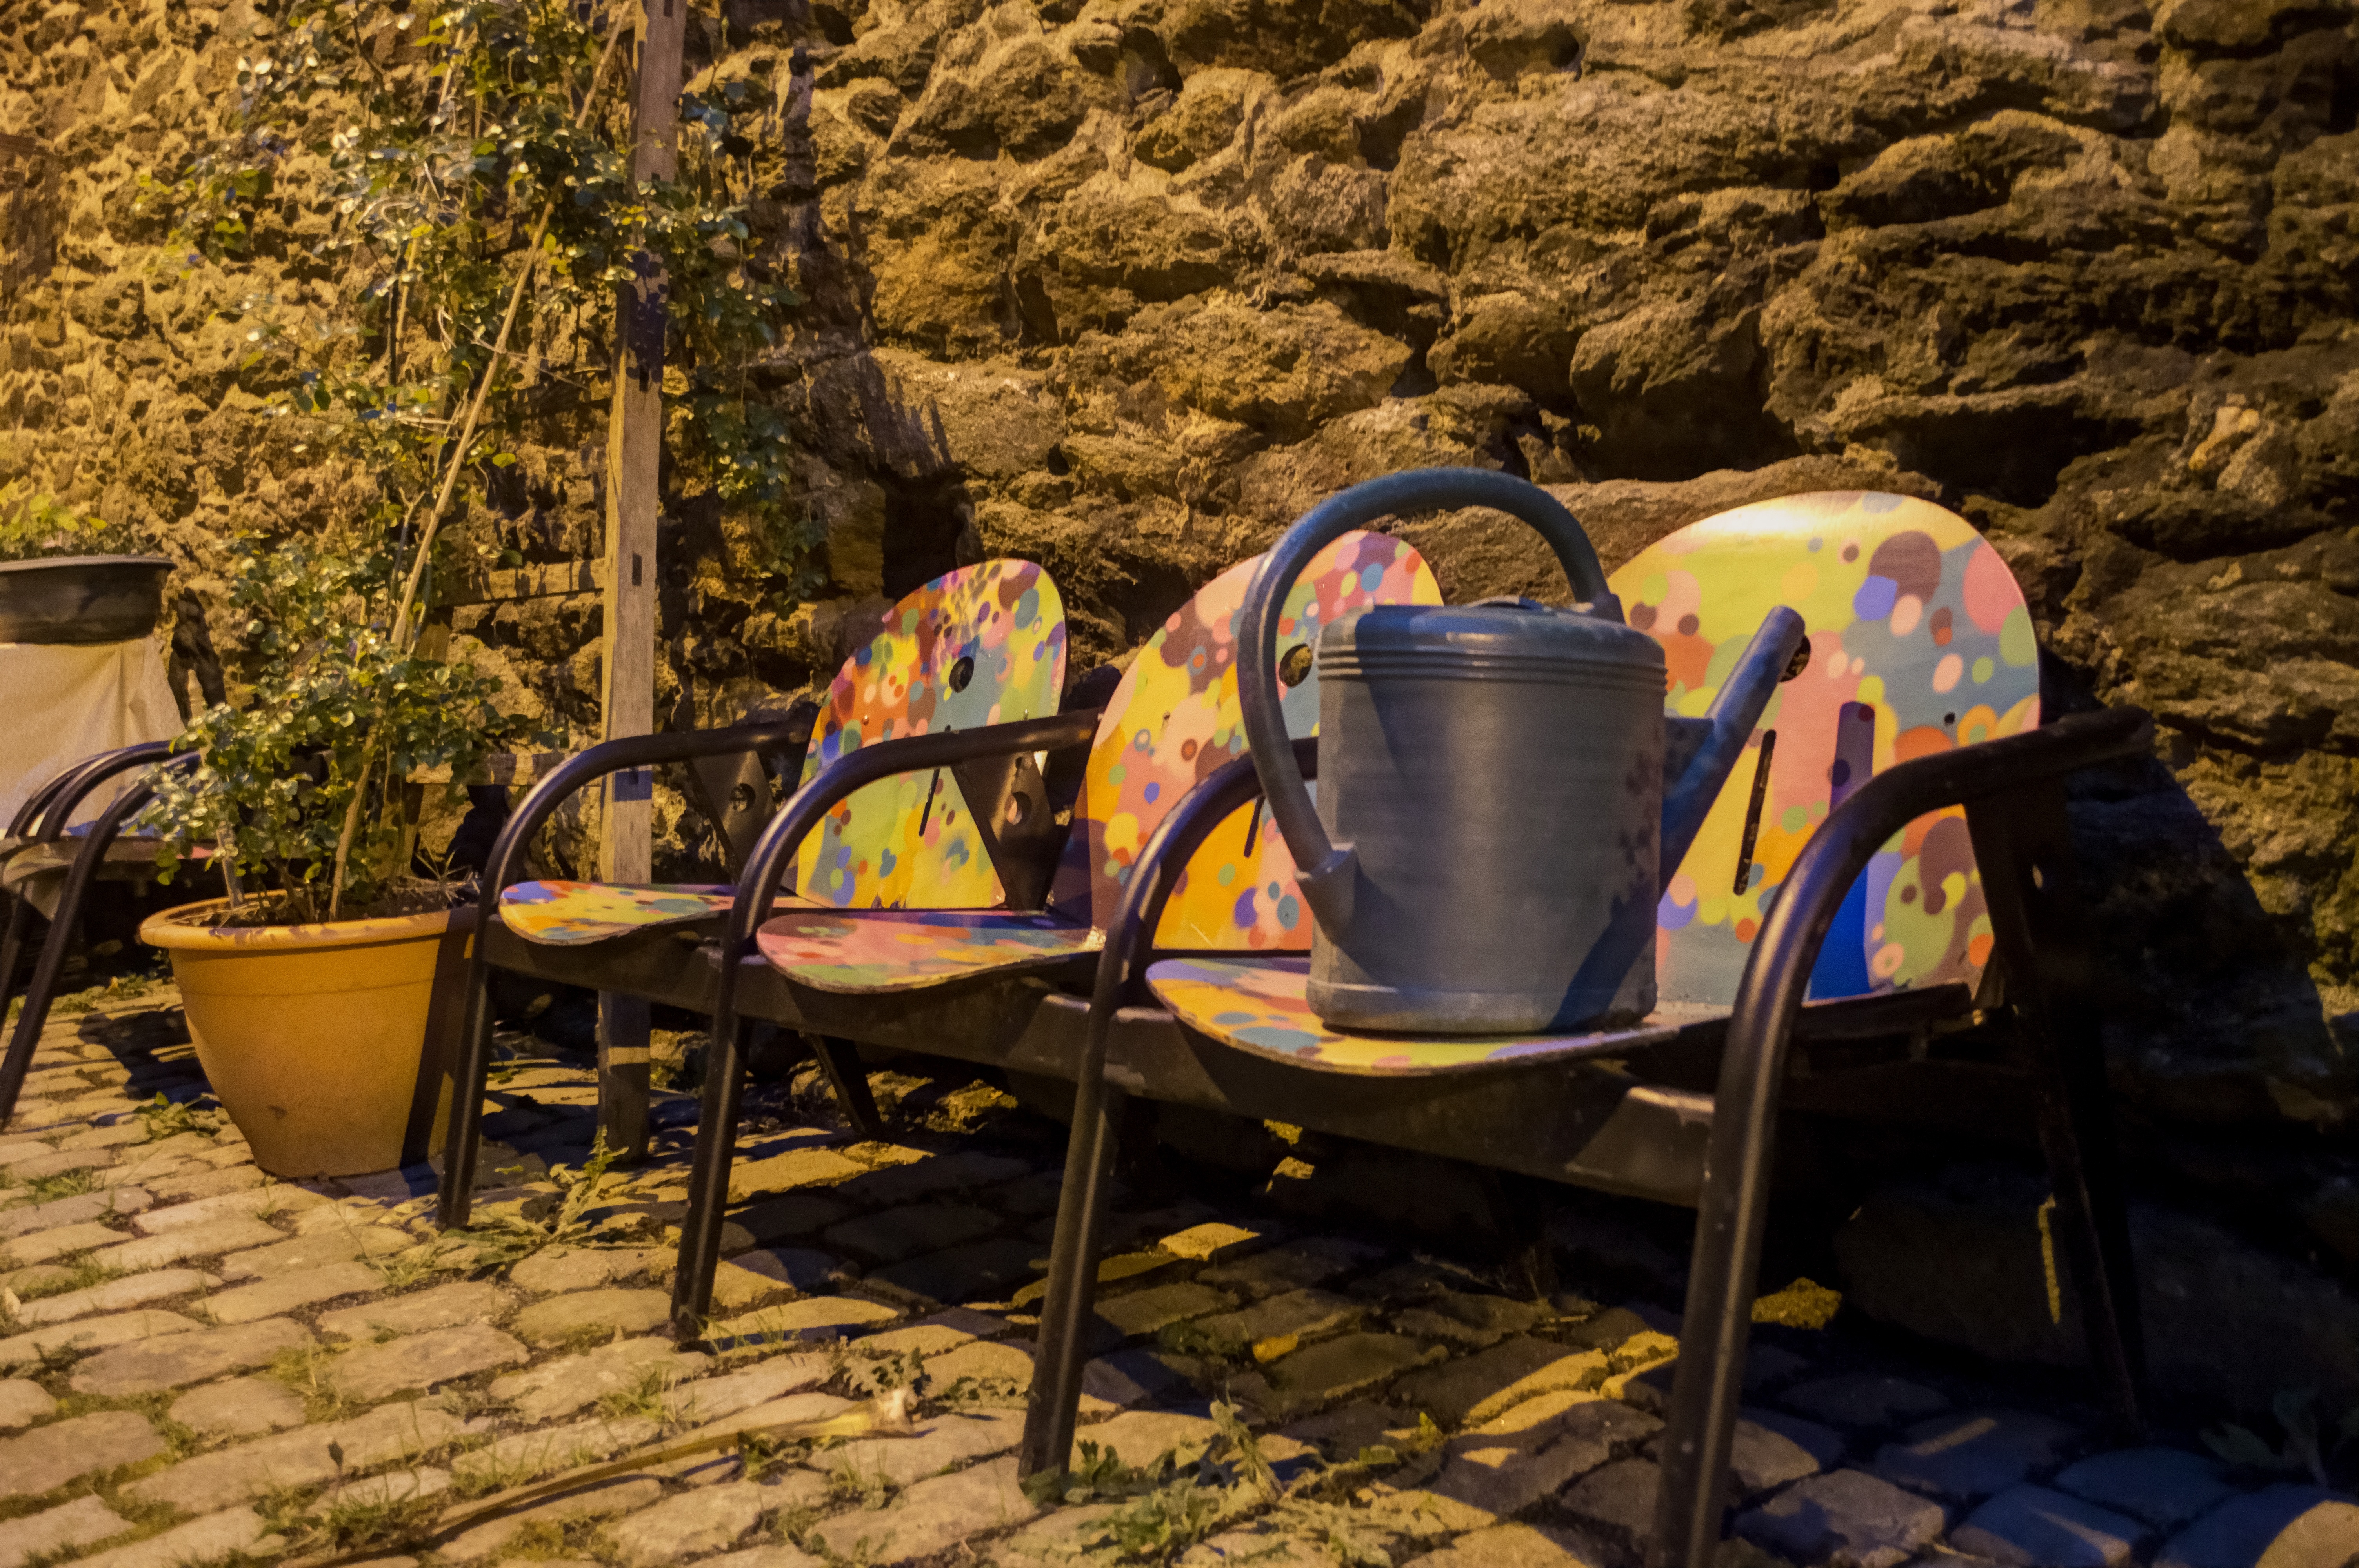
plant, street, night, chair, old, pavement, transport, vehicle, lane, colors, pierre, floor lamp, watering can